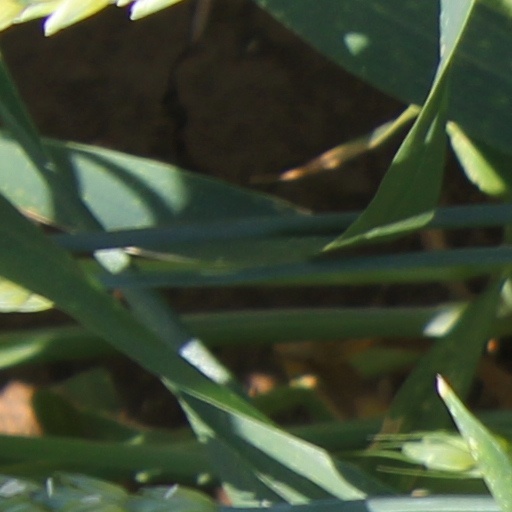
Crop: wheat